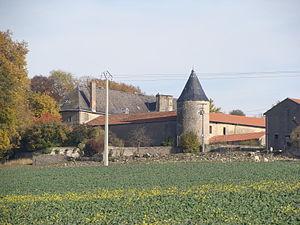
Château d'Helfedange
Le château d'Helfedange se situe à Guinglange, dans le département de la Moselle.
la liste des châteaux de la Moselle recense de manière non exhaustive les châteaux, maisons fortes, mottes castales, situés dans le département français de la Moselle. Il est fait état des inscriptions et classements au titre des monuments historiques.